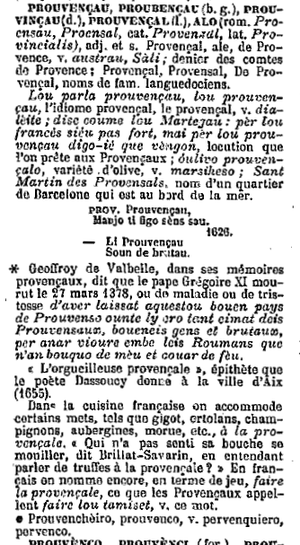
Article Prouvençau dans le Trésor du Félibrige
Le provençal est un dialecte de l'occitan parlé essentiellement en Provence', dans l'Est du Languedoc voire aussi dans les vallées occitanes du Piémont.